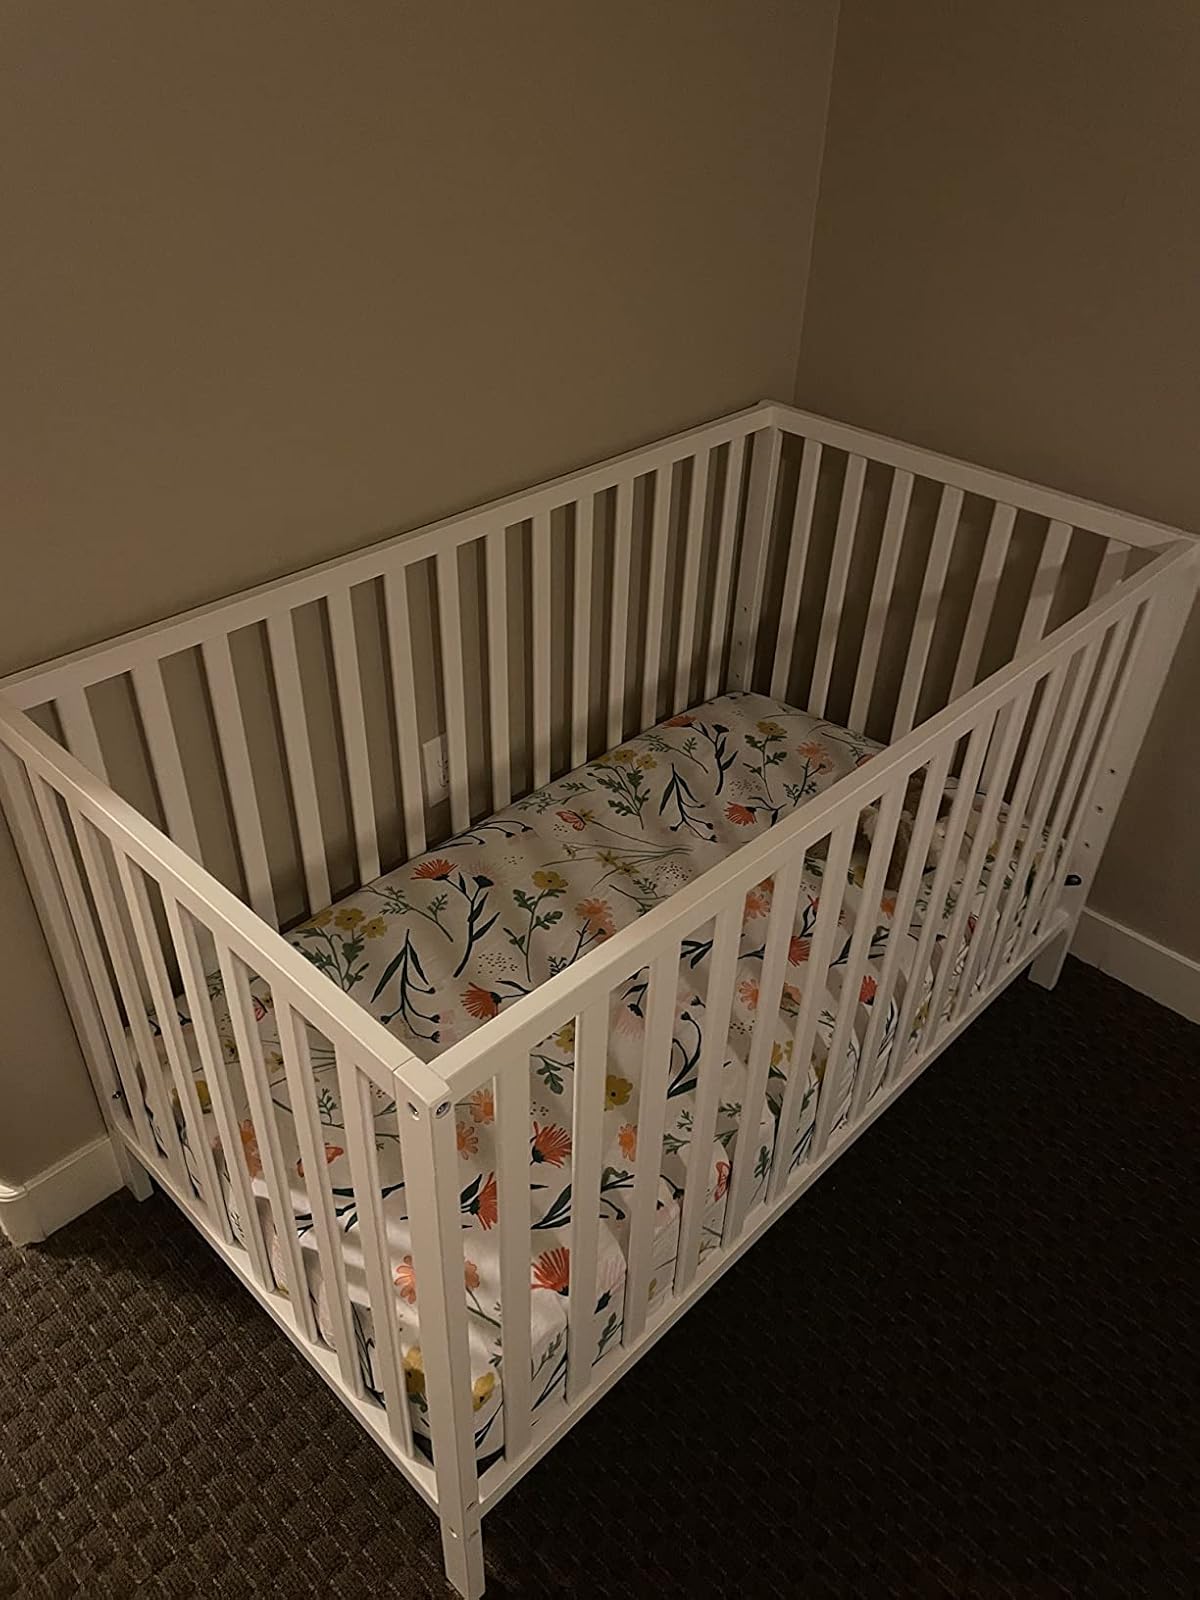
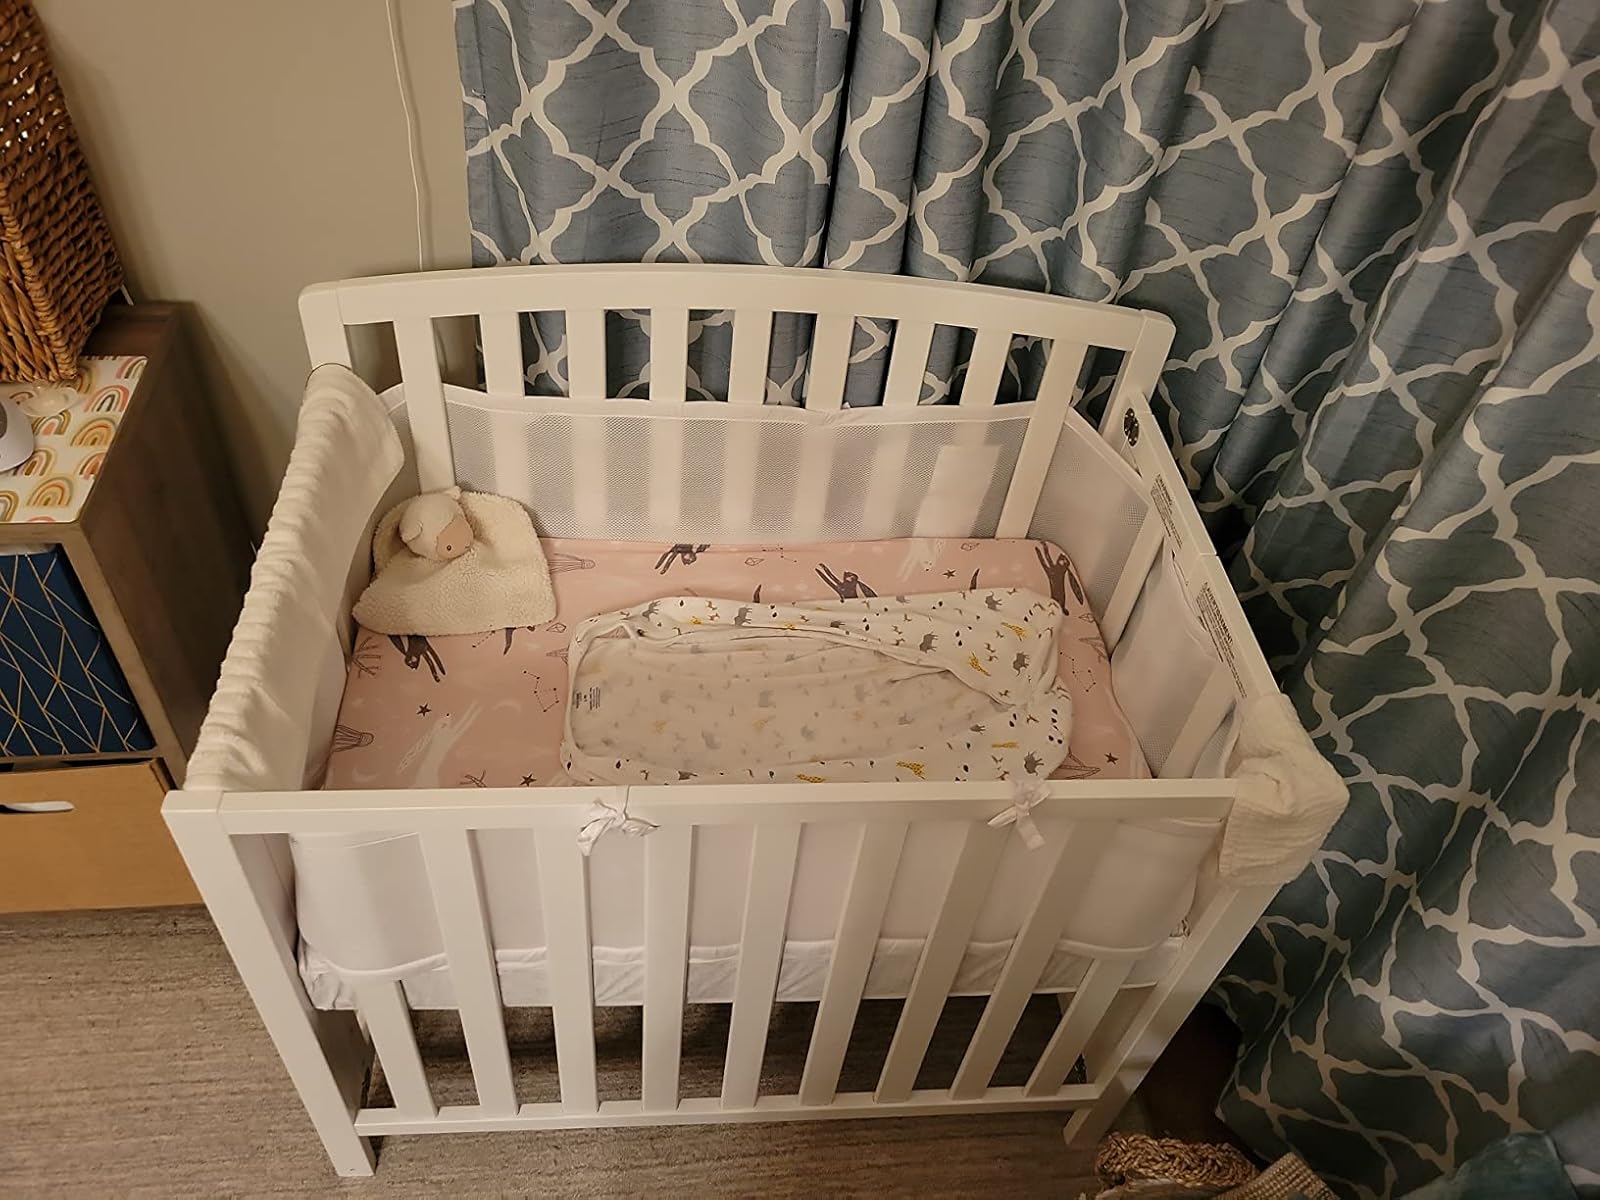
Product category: products_crib
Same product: no